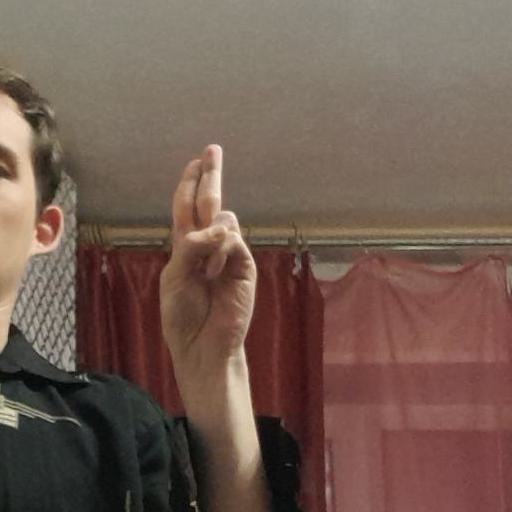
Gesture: two_up